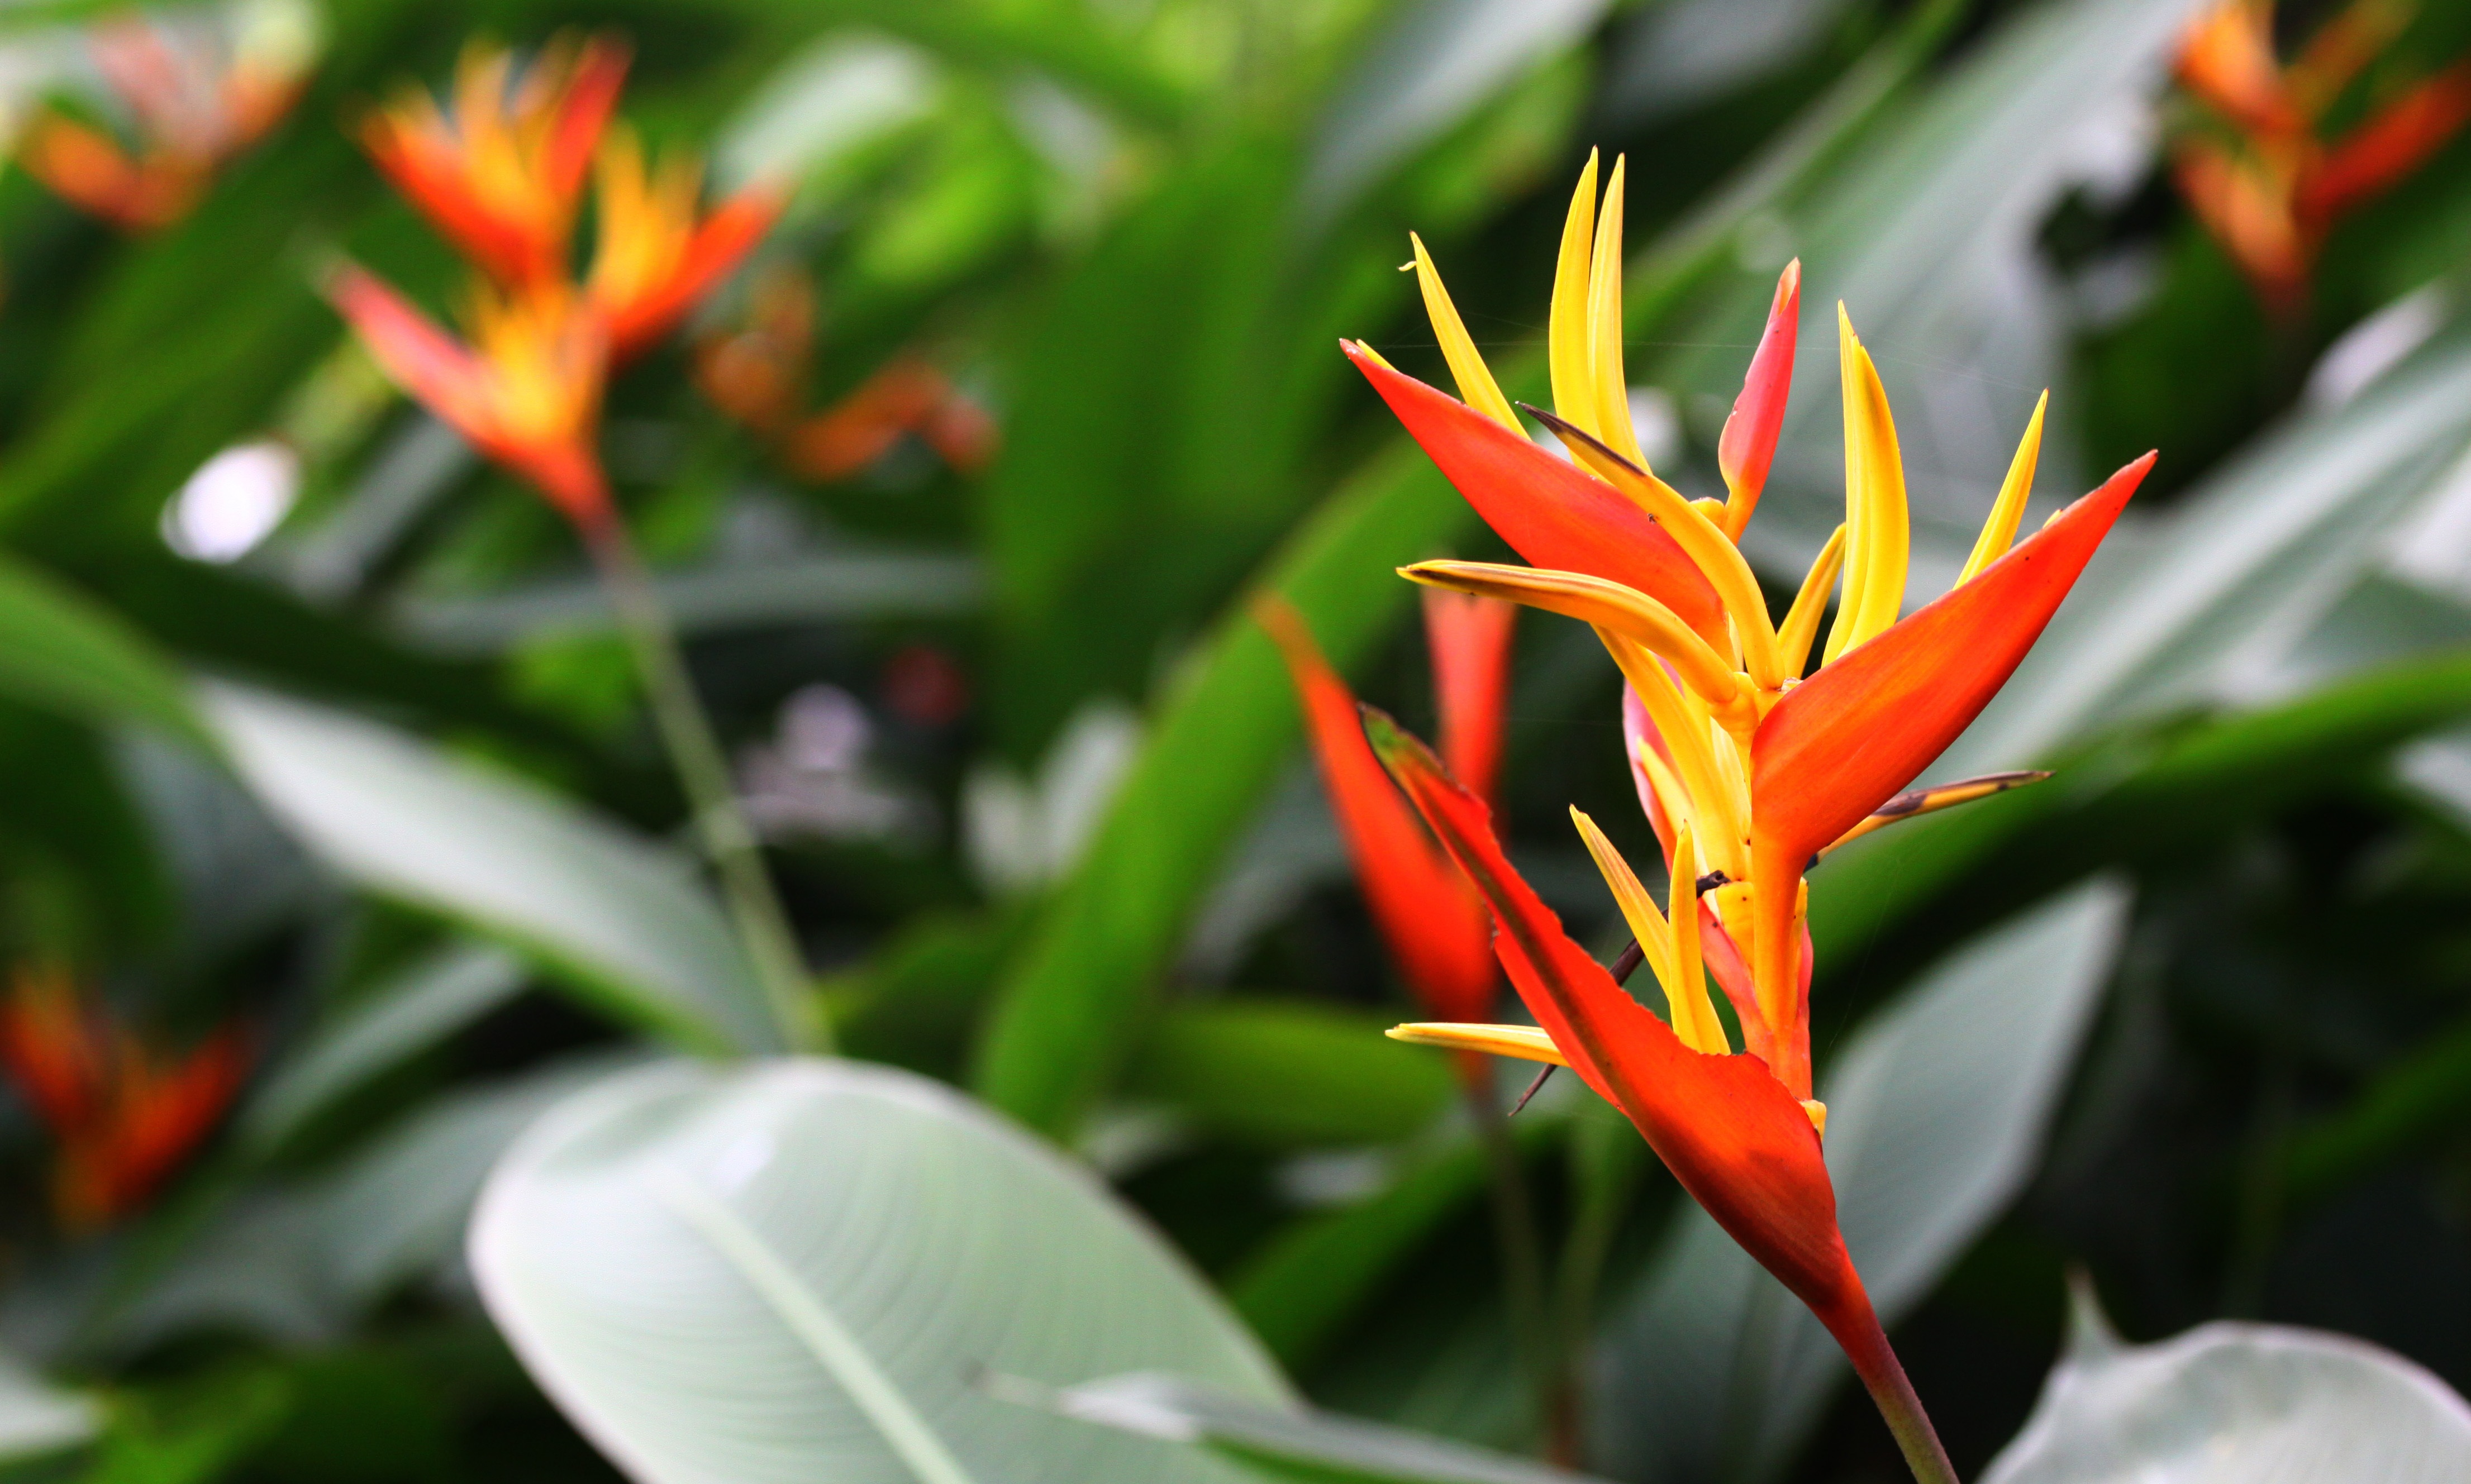
nature, plant, leaf, flower, petal, red, africa, botany, yellow, flora, wildflower, lily, exotic, heliconia, macro photography, red flowers, flowering plant, land plant, canna family, natural flower bird, copper foil